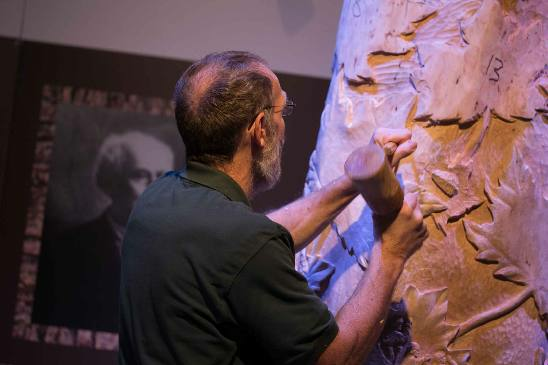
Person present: Yes